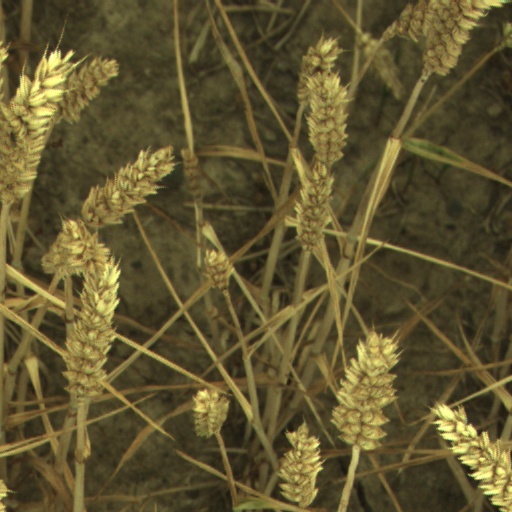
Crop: wheat